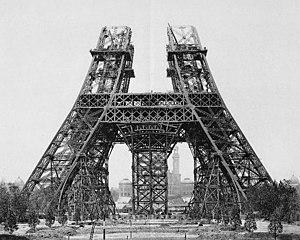
La construction métallique est un domaine de la construction, mais aussi de la mécanique ou du génie civil qui s'intéresse à la construction d'ouvrages en métal et plus particulièrement en acier.